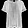
Label: T - shirt / top